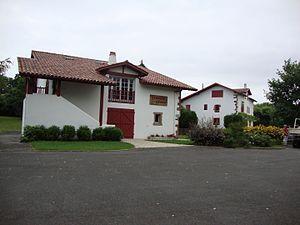
Jatxou est une commune française située dans le département des Pyrénées-Atlantiques, en région Nouvelle-Aquitaine.